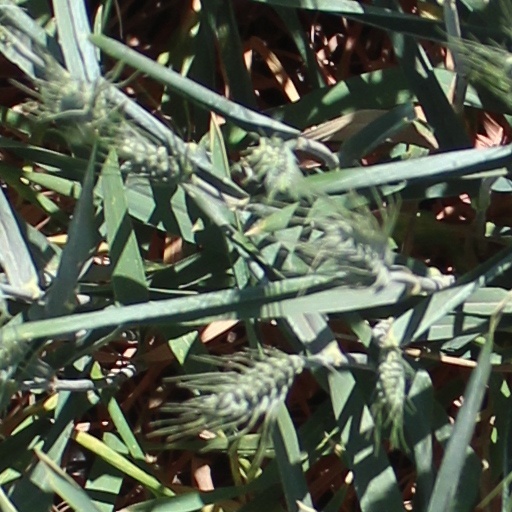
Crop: wheat